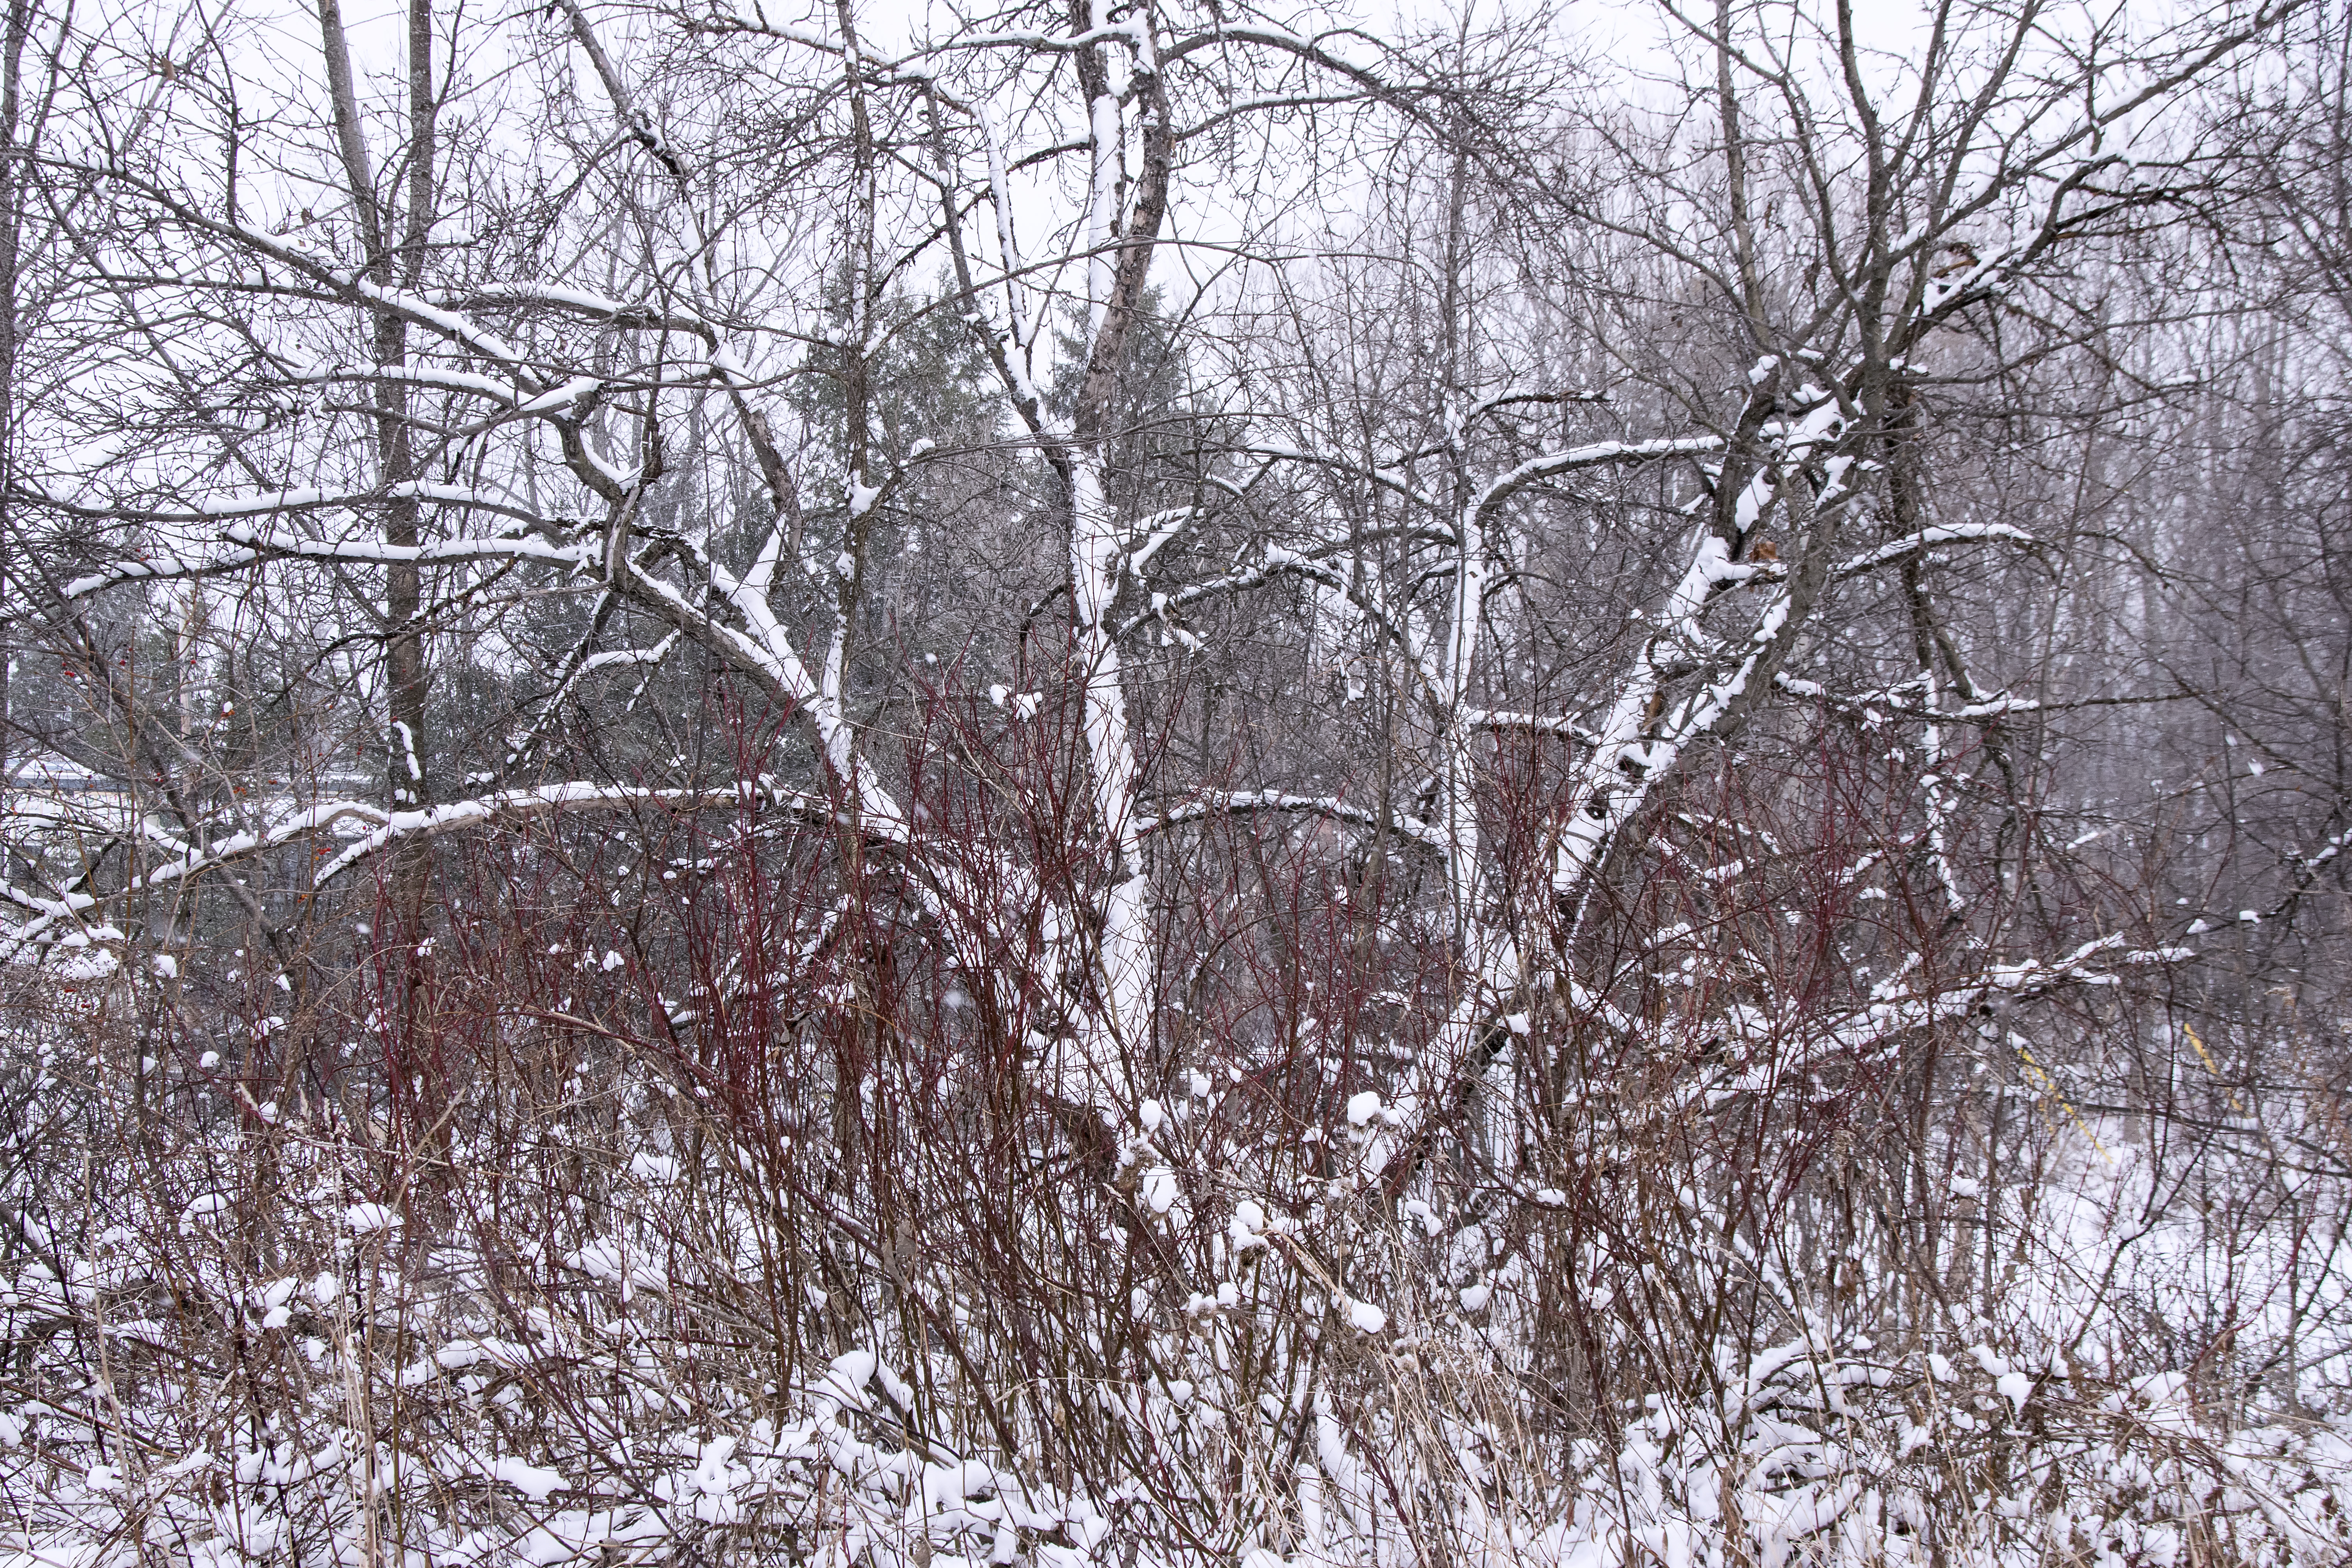
tree, nature, forest, branch, snow, winter, plant, frost, ice, weather, season, canada, quebec, woodland, sherbrooke, freezing, woody plant, winter storm, rain and snow mixed